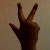
The image shows a hand gesture representing the number 3 in Indian Sign Language.